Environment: real
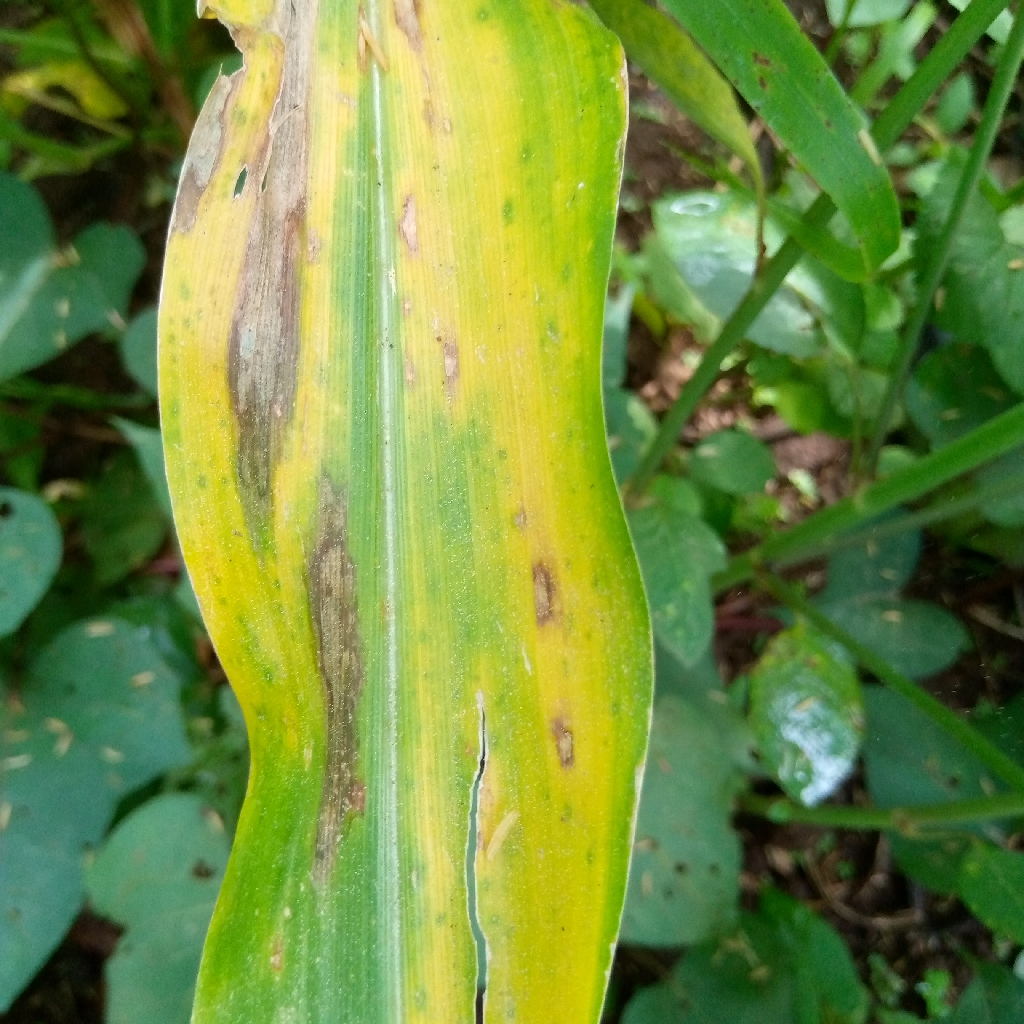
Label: northern_corn_leaf_blight